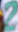
Number: 2